Duchy of Troppau

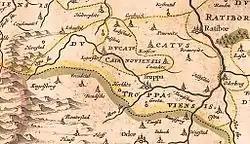
Duchy of Opava with Krnov, map from "Atlas Novus" by Joan Blaeu, 1645

In 1506 King Vladislas II Jagiellon of Bohemia granted Opava to Duke Casimir II of Cieszyn ("Teschen"), who had married a daughter of Victor and held the duchy until his death in 1528, after which it was again seized by Bohemia. Meanwhile, in 1521, with the death of Duke Valentin of Racibórz, the Opava line of the Přemyslids had finally become extinct and all their possessions had fallen back to the Bohemian Crown, which in 1526 passed to the Habsburg monarchy. Prince Karl I of Liechtenstein was invested with the Duchy of Troppau in 1614 by Emperor Matthias of Habsburg. After the 1620 Battle of White Mountain Prince Karl also acquired the Duchy of Krnov, and ever since the heads of the Princely Family of Liechtenstein bear the title "Duke of Troppau and Jägerndorf". The related Ducal Hat (or coronet) is now visible at the Treasure Chamber in Vaduz.